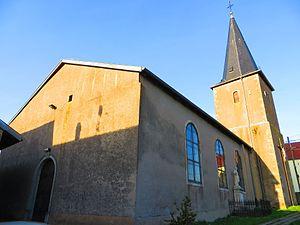
Haboudange Église Saint-Laurent
Haboudange est une commune française située dans le département de la Moselle en région Grand Est.